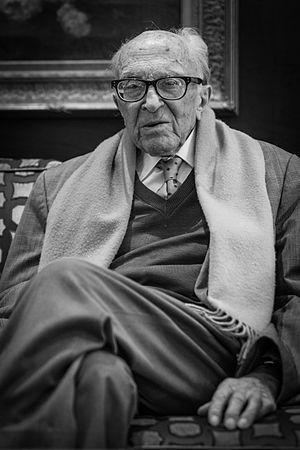
Boris Pahor, né le 26 août 1913 à Trieste, est un écrivain slovène. Slovenščina: Boris Pahor (*1913), slovenski pisatelj.
Boris Pahor est un écrivain italien de langue slovène.